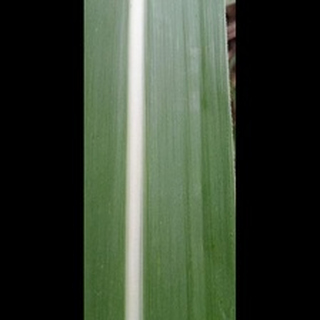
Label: healthy_sugarcane